Telnice (Brno-Country District)

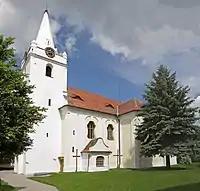
Church of Saint John the Baptist

The main landmark of Telnice is the Church of Saint John the Baptist. It was built in the Baroque style in 1726–1734 and has a Romanesque tower.